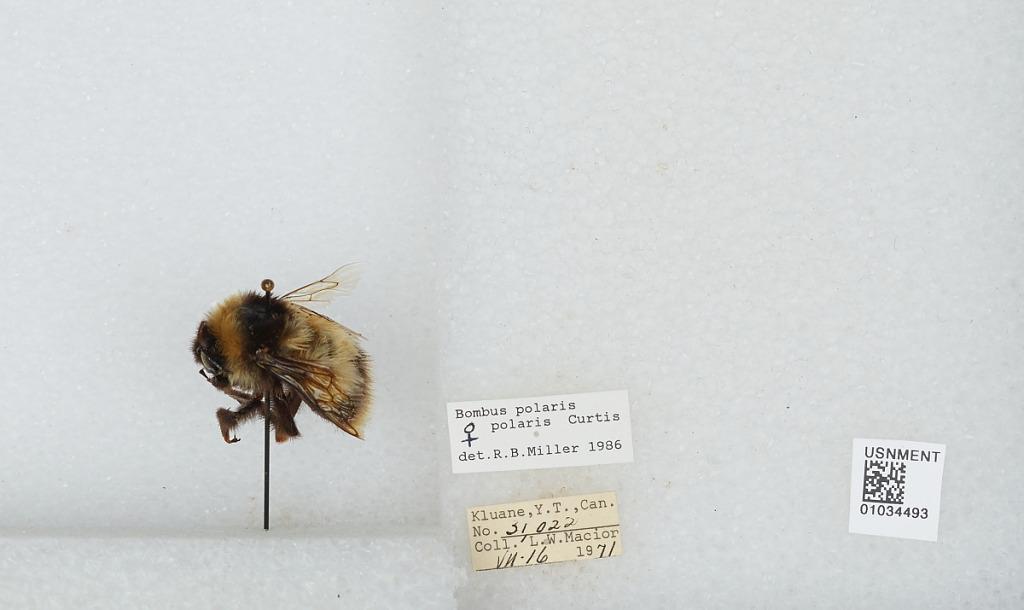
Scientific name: Bombus (Alpinobombus) polaris Curtis
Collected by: L. Macior
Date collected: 1971-7-16
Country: Canada
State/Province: Yukon Territory
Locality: Kluane
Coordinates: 60.75, -139.5
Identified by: Miller, R. B.